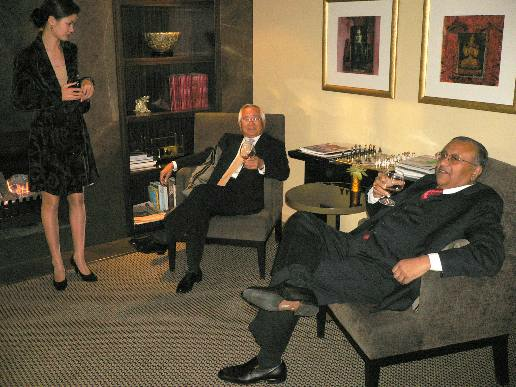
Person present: Yes